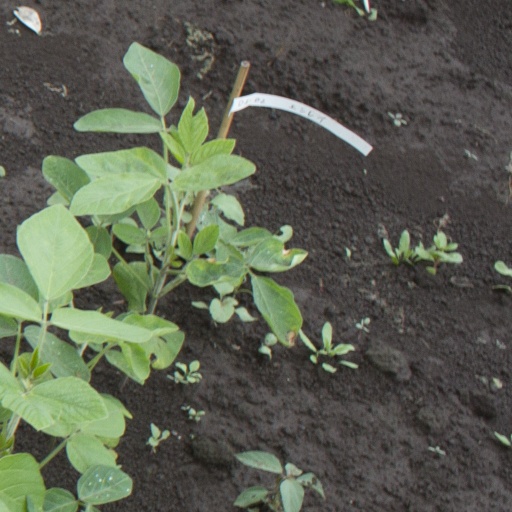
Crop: soybean